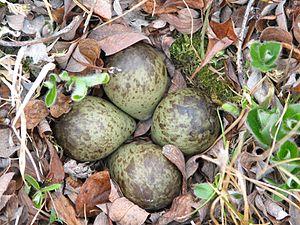
Œufs de Bécasseau à croupion blanc (Calidris fuscicollis)
Le Bécasseau à croupion blanc, auparavant connu surtout sous le nom de Bécasseau de Bonaparte, est une espèce de petits oiseaux limicoles de la famille des Scolopacidae. Son ancien nom commémore le naturaliste Charles Bonaparte tandis que l'actuel normalisé est plus imprécis dans la mesure où le Bécasseau cocorli présente lui aussi un croupion blanc.
Joël Bêty, né le 16 juin 1973, est un chercheur et professeur canadien. Biologiste spécialisé en écologie animale terrestre, particulièrement dans le Grand Nord canadien, ses découvertes sur les migrations aviennes permettent une approche nouvelle du comportement de ces oiseaux et lui valent le titre de scientifique de l'année 2010 au Canada, récompense attribuée par la Société Radio-Canada.